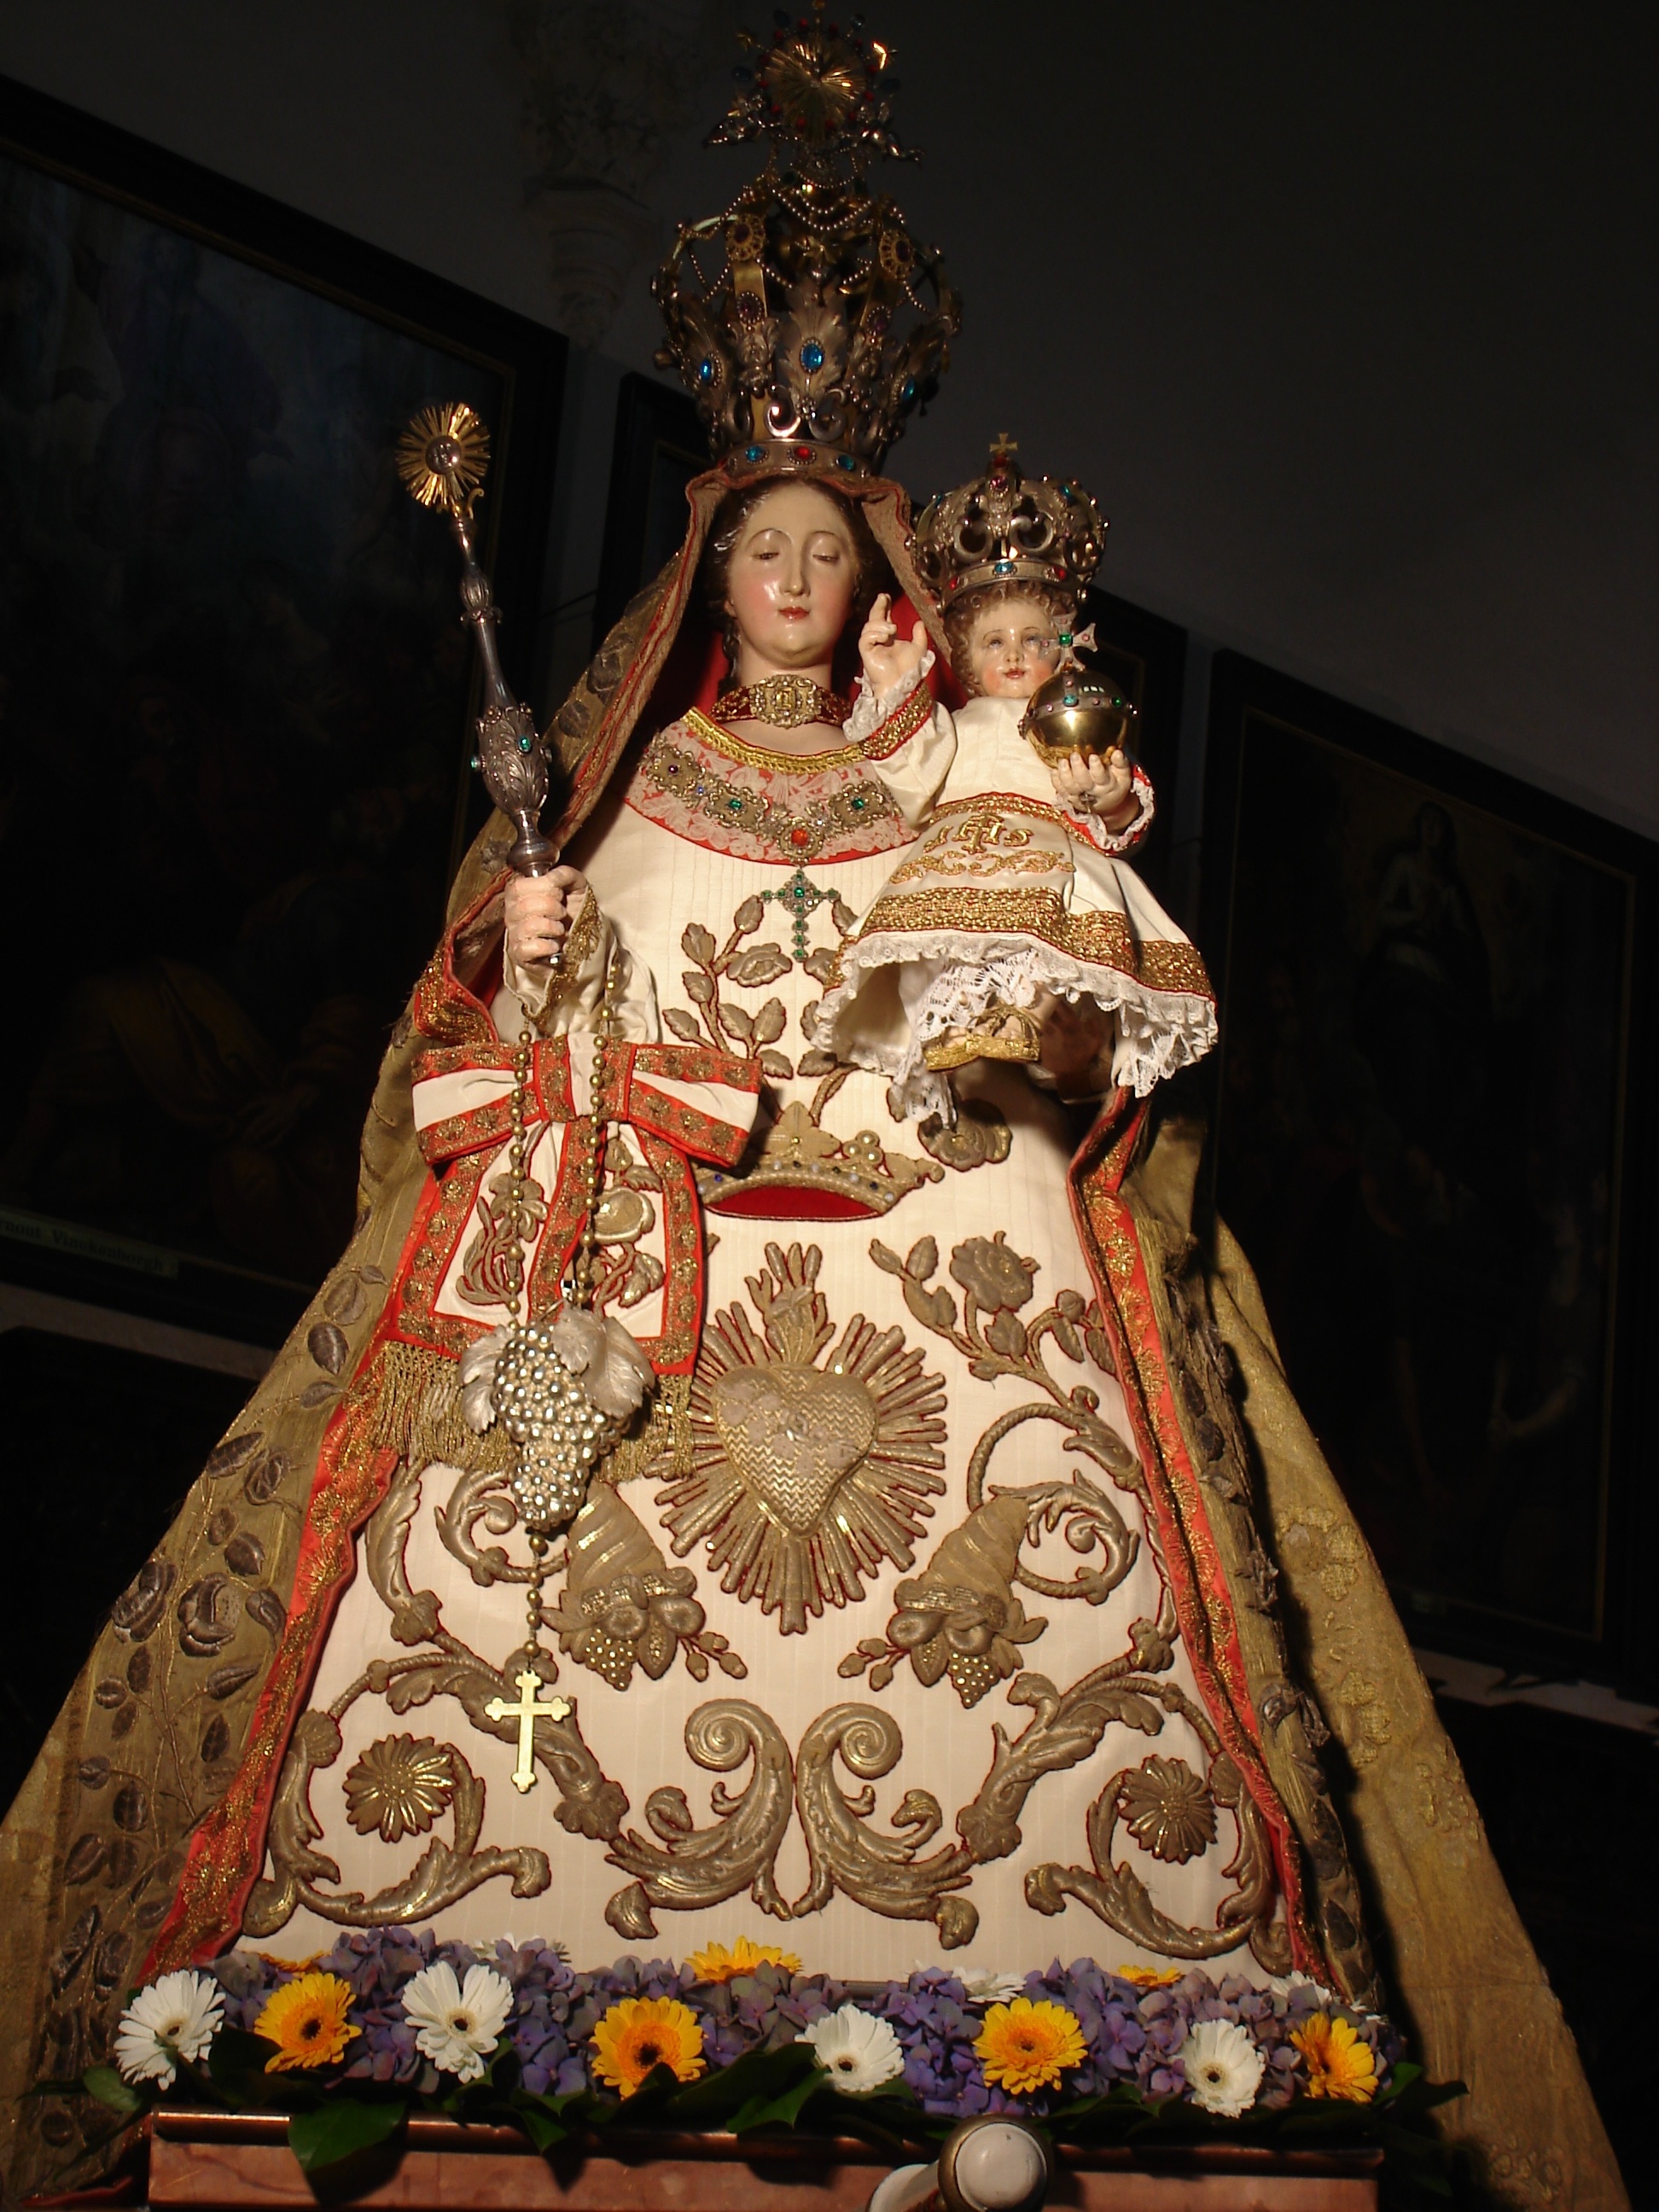
statue, religion, child, clothing, monarch, art, dress, temple, statuette, tradition, devotion, madonna, sacred image